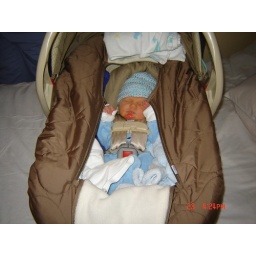
in car seat to go home!